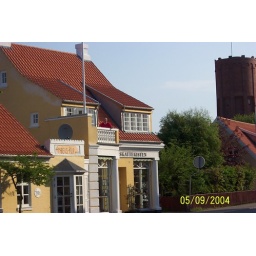
Skattekisten by the water tower